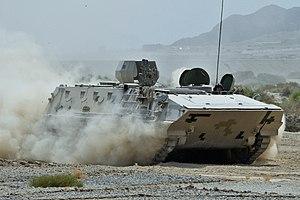
Le véhicule de combat blindé à chenilles Type 89 est un transport de troupes blindé chinois produit par Norinco. Il a été développé à partir du véhicule type 85 AFV précédemment commercialisé. Il est entré en service à la fin des années 1990 et a été présenté au public en 1999. On en compte environ 1 000 en service actuellement. Il a la désignation industrielle de WZ534 et bien qu'il ait été principalement développé pour la PLA, il existe également une version d'exportation YW534.